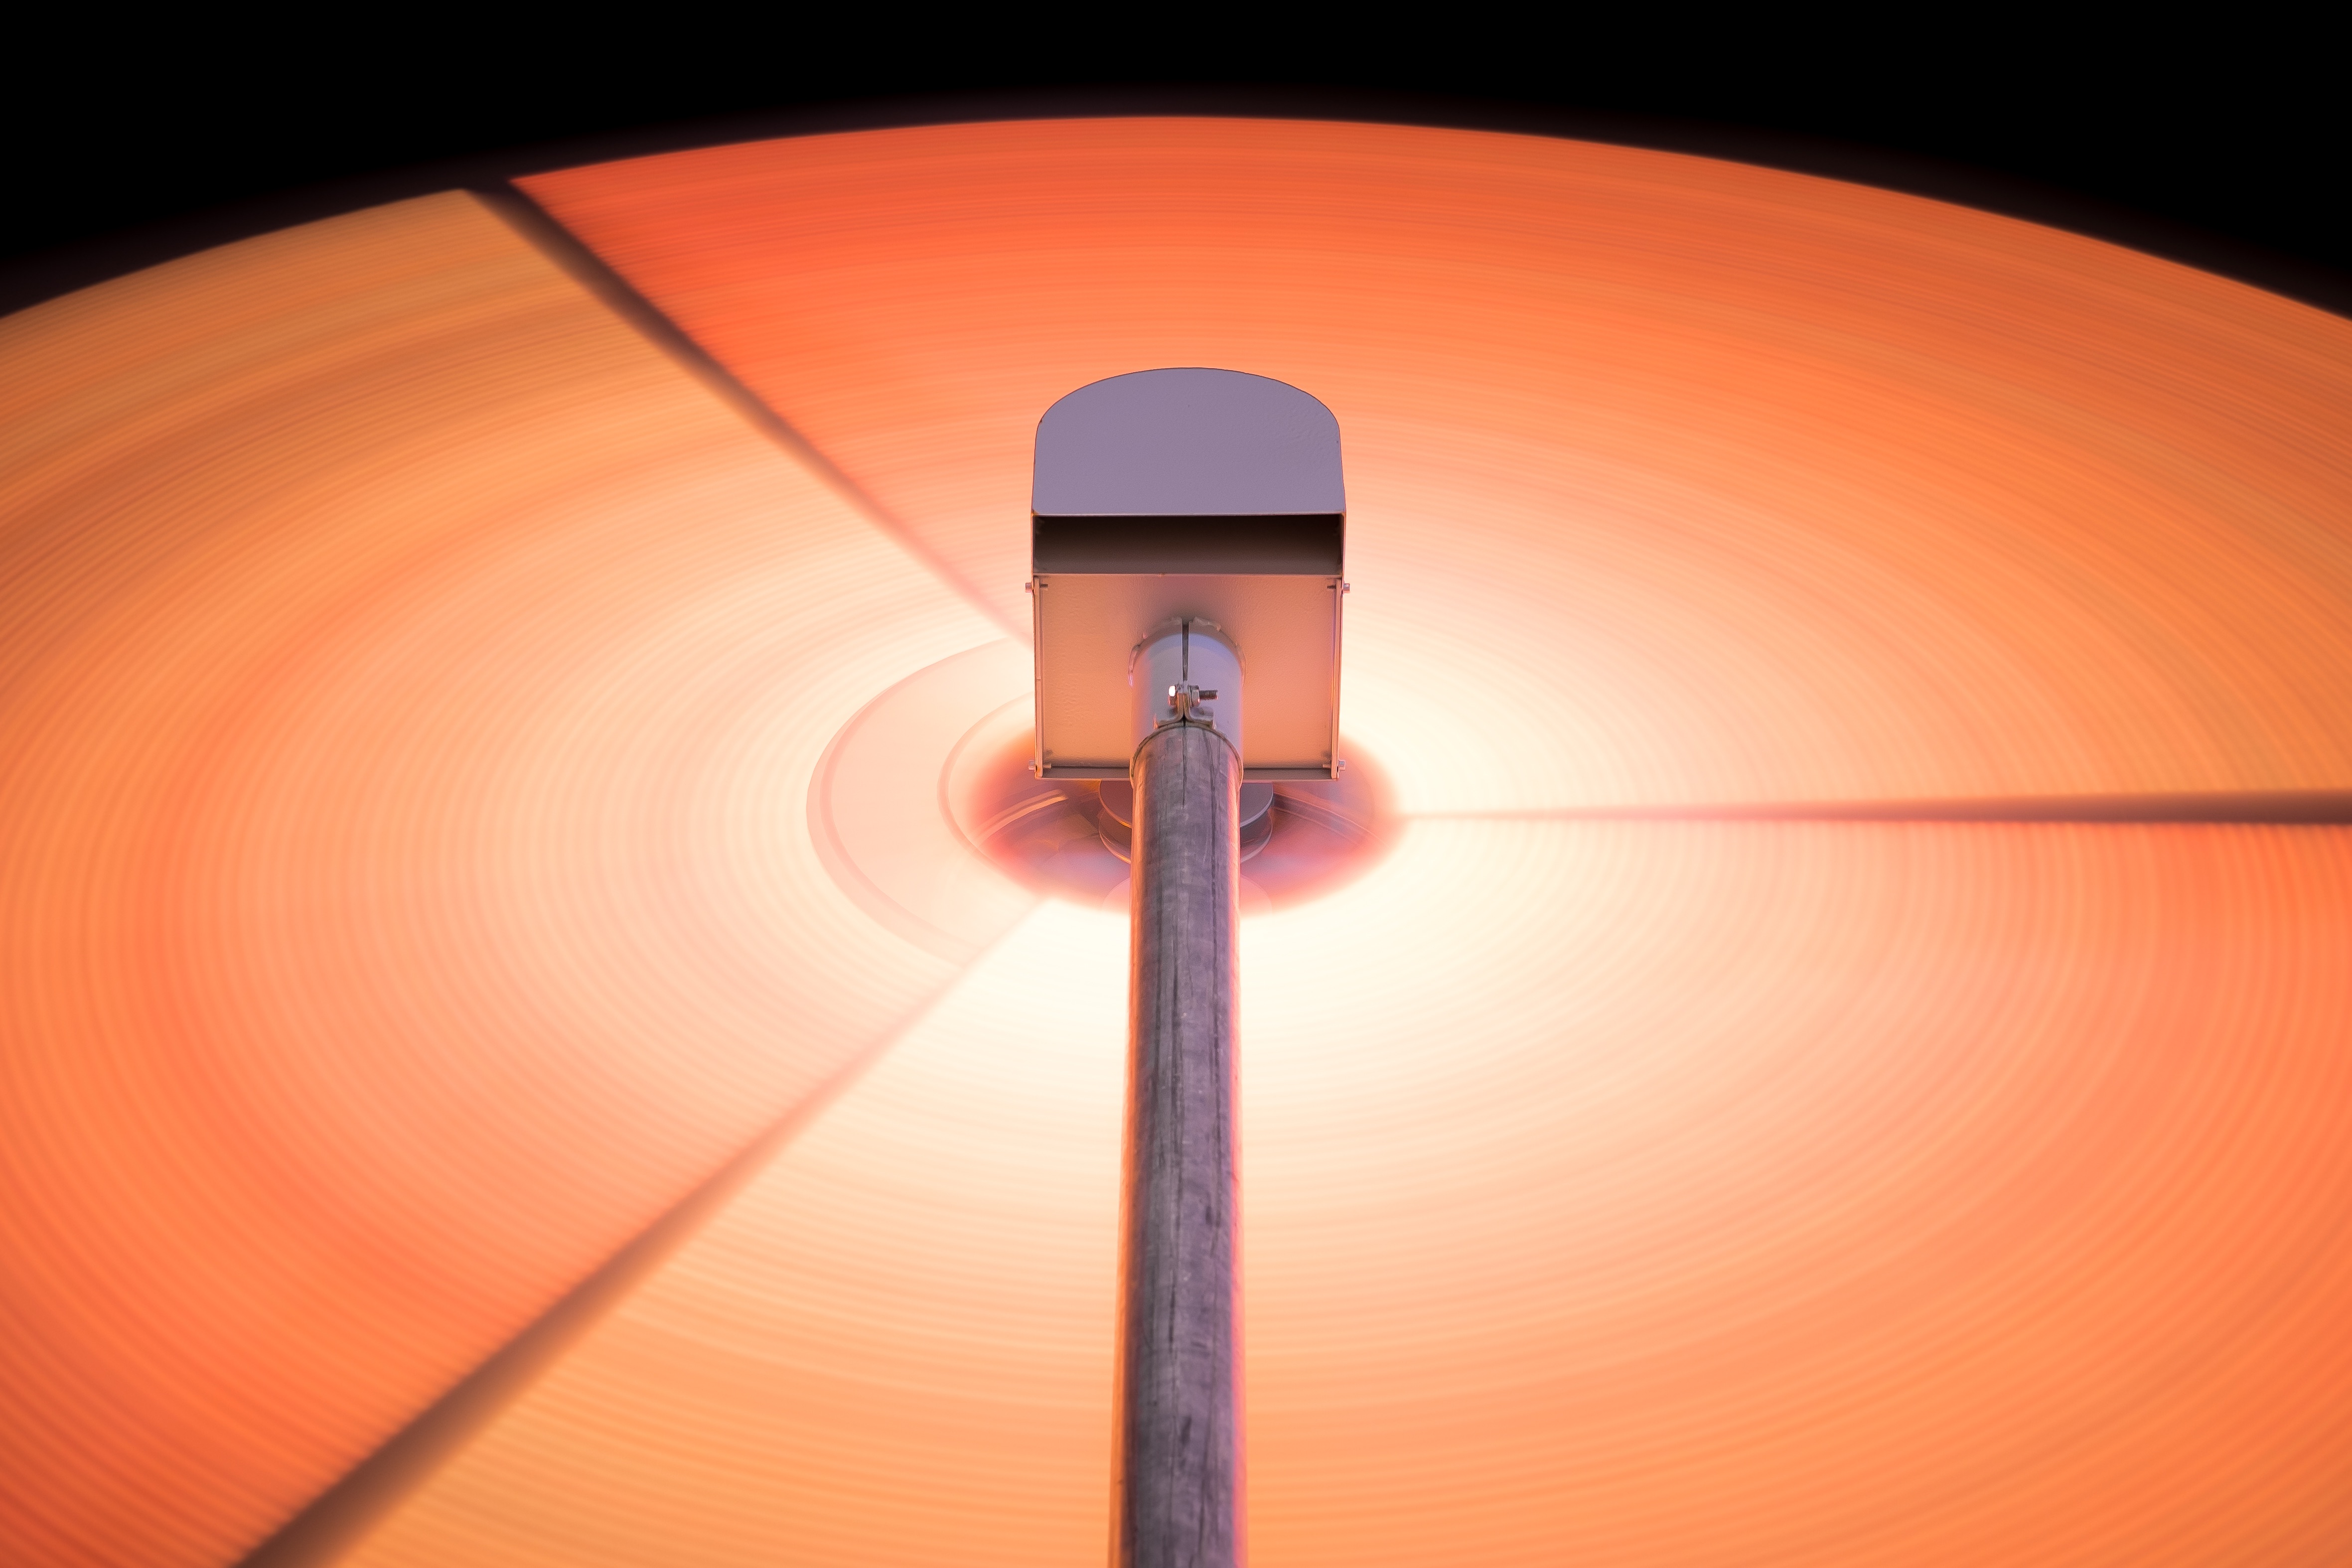
record, light, sun, sunset, sunlight, atmosphere, line, reflection, red, symbol, color, lighting, stylus, circle, symmetry, shape, atmosphere of earth